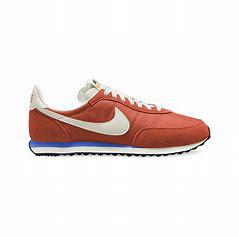
Brand: Nike
Model: Waffle 2